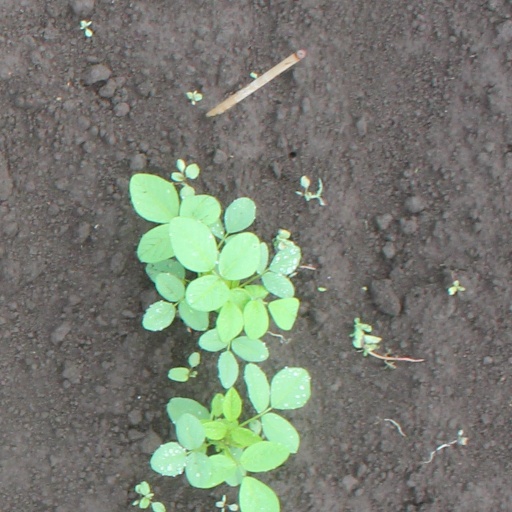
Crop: soybean